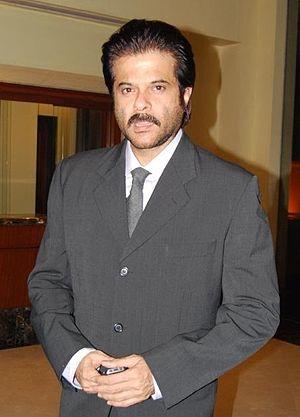
Anil Kapoor est un acteur et producteur indien né le 24 décembre 1959 à Bombay. Issu d'une famille travaillant dans le cinéma, son père et son frère sont producteurs, il décide très jeune de devenir acteur. Dominant le cinéma de Bollywood des années 1980 et du début des années 1990 entre le retrait d'Amitabh Bachchan et l'ascension de Shahrukh Khan, il a tourné dans plus d'une centaine de films et reçu nombre de récompenses prestigieuses. Il revient sur le devant de la scène avec la production internationale et multi oscarisée de Danny Boyle, Slumdog Millionaire.